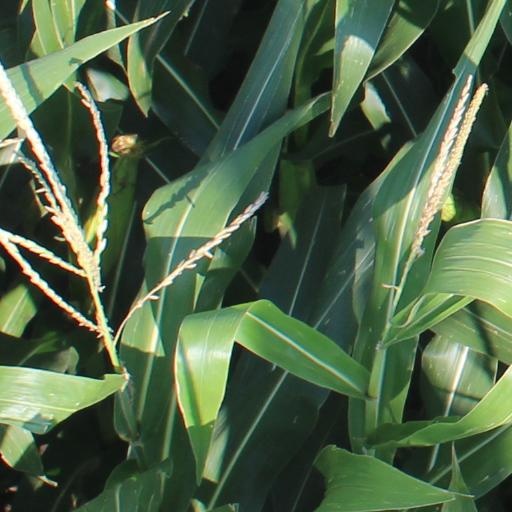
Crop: maize; corn